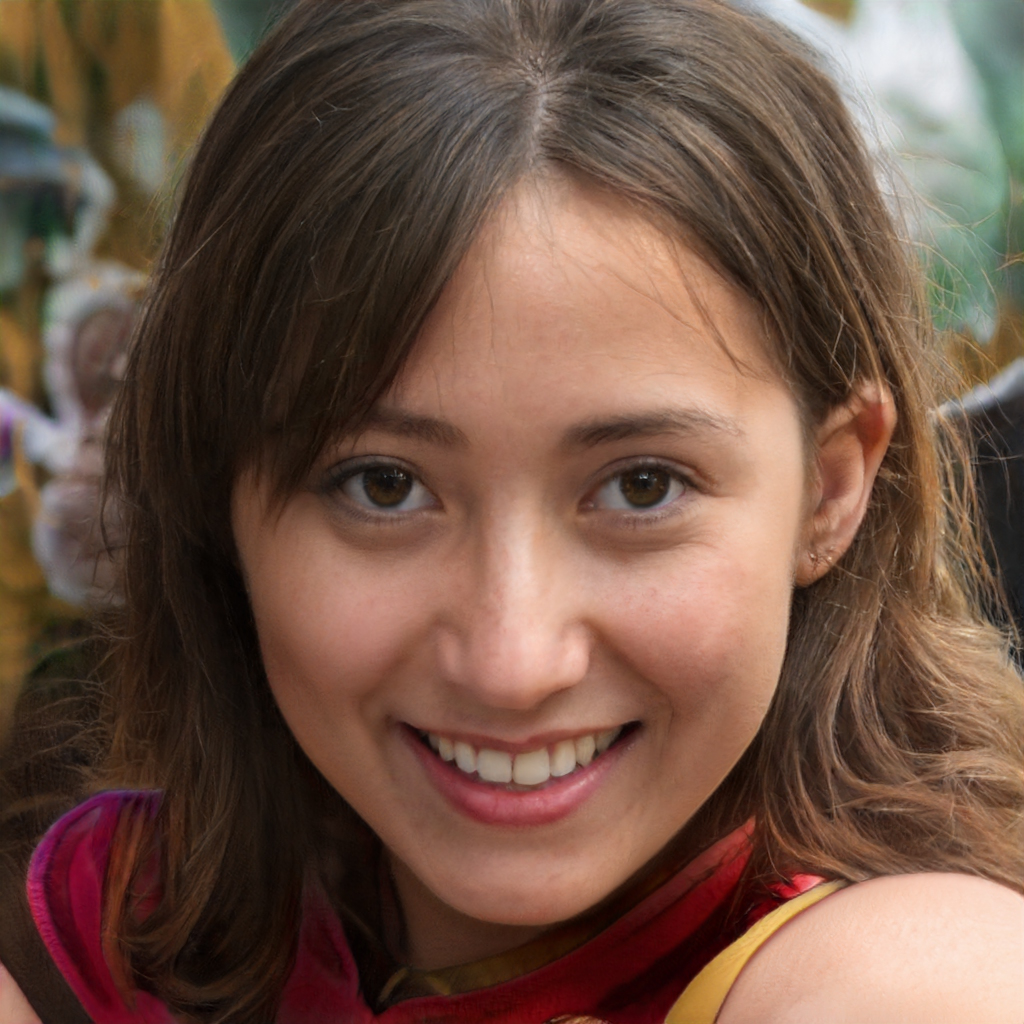
Gender: Female